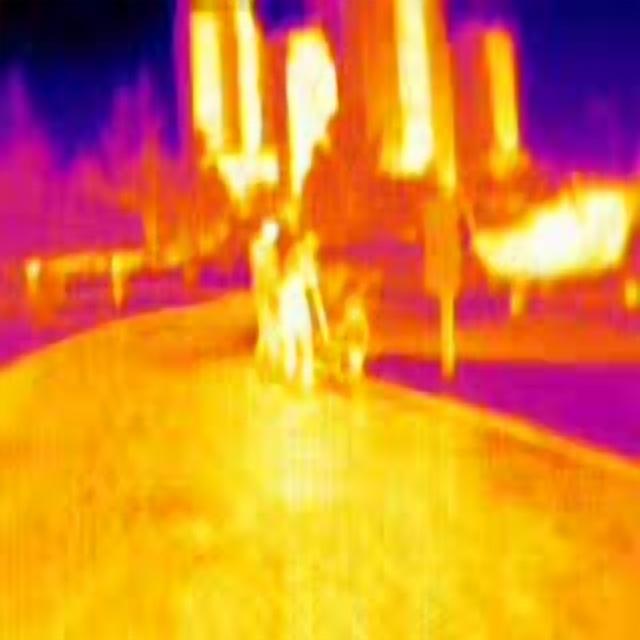
Detected objects:
label: person
label: person
label: person